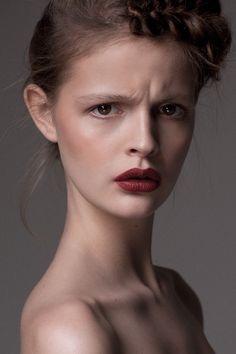
Label: Colored